Sky position (RA, Dec in degrees): 232.976, 7.89
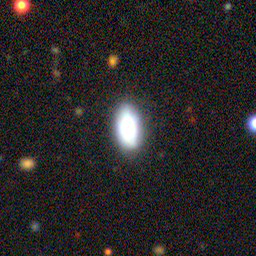
Galaxy morphology: In-between Round Smooth Galaxies